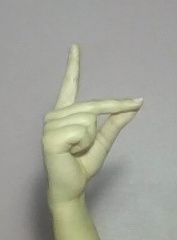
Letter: ta